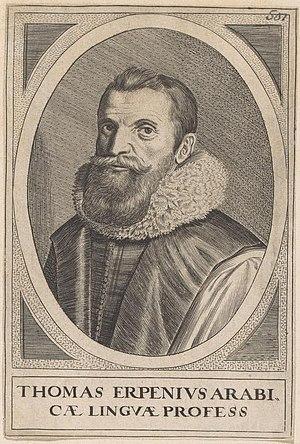
Thomas van Erpe, aussi appelé Erpenius, est un orientaliste néerlandais, né à Gorcum, aux Pays-Bas, le 11 septembre 1584 et mort le 13 novembre 1624.